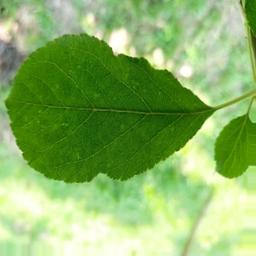
Label: Healthy